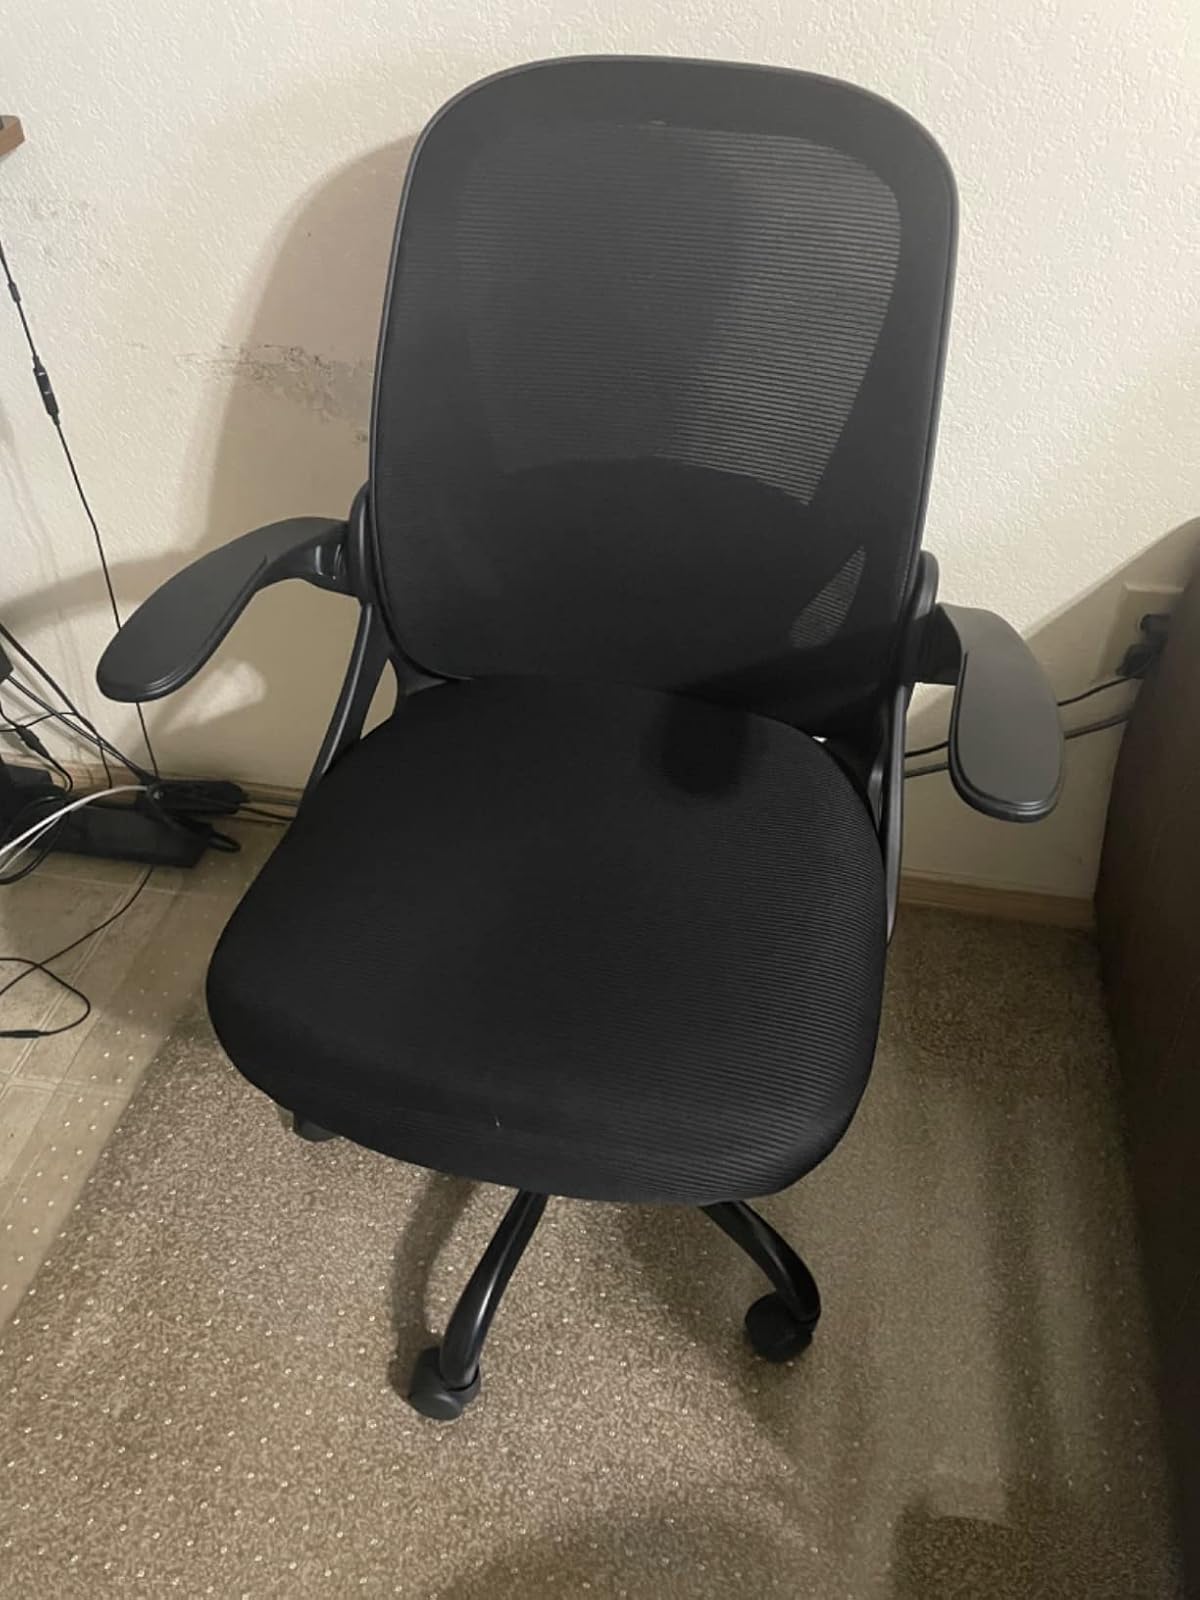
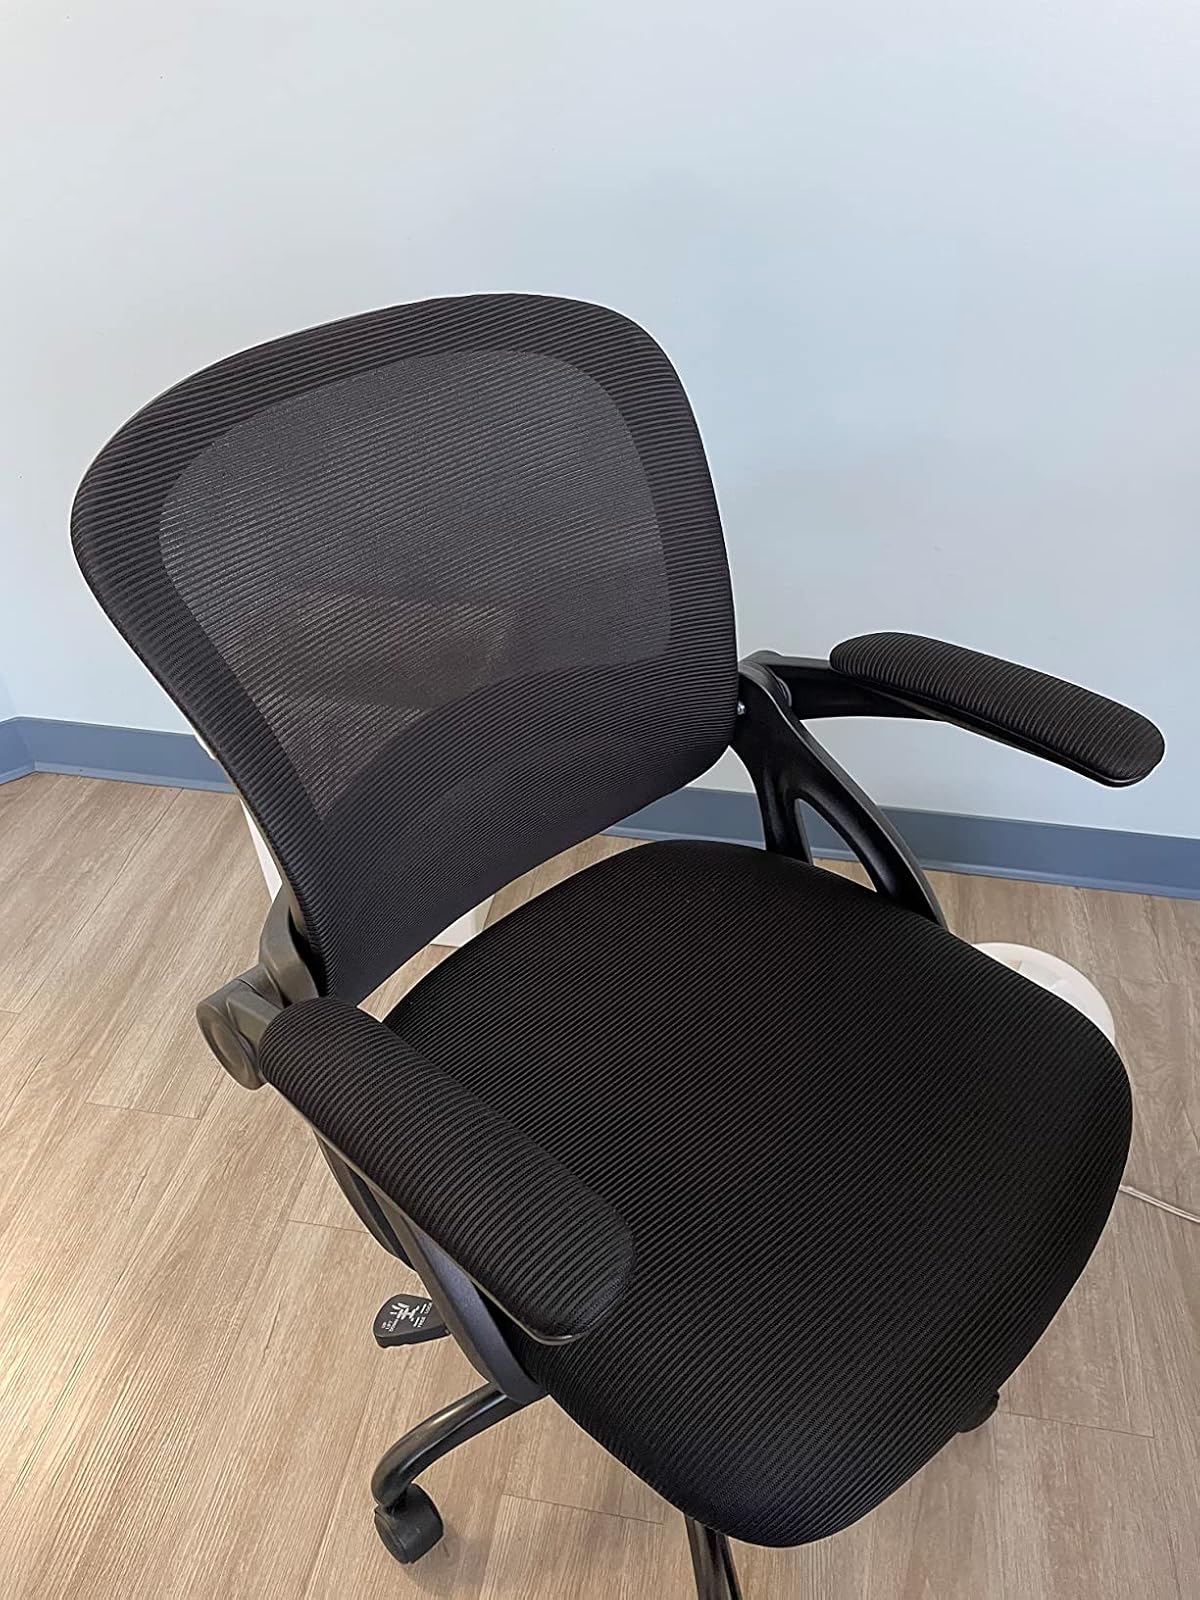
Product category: items_chair
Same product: no